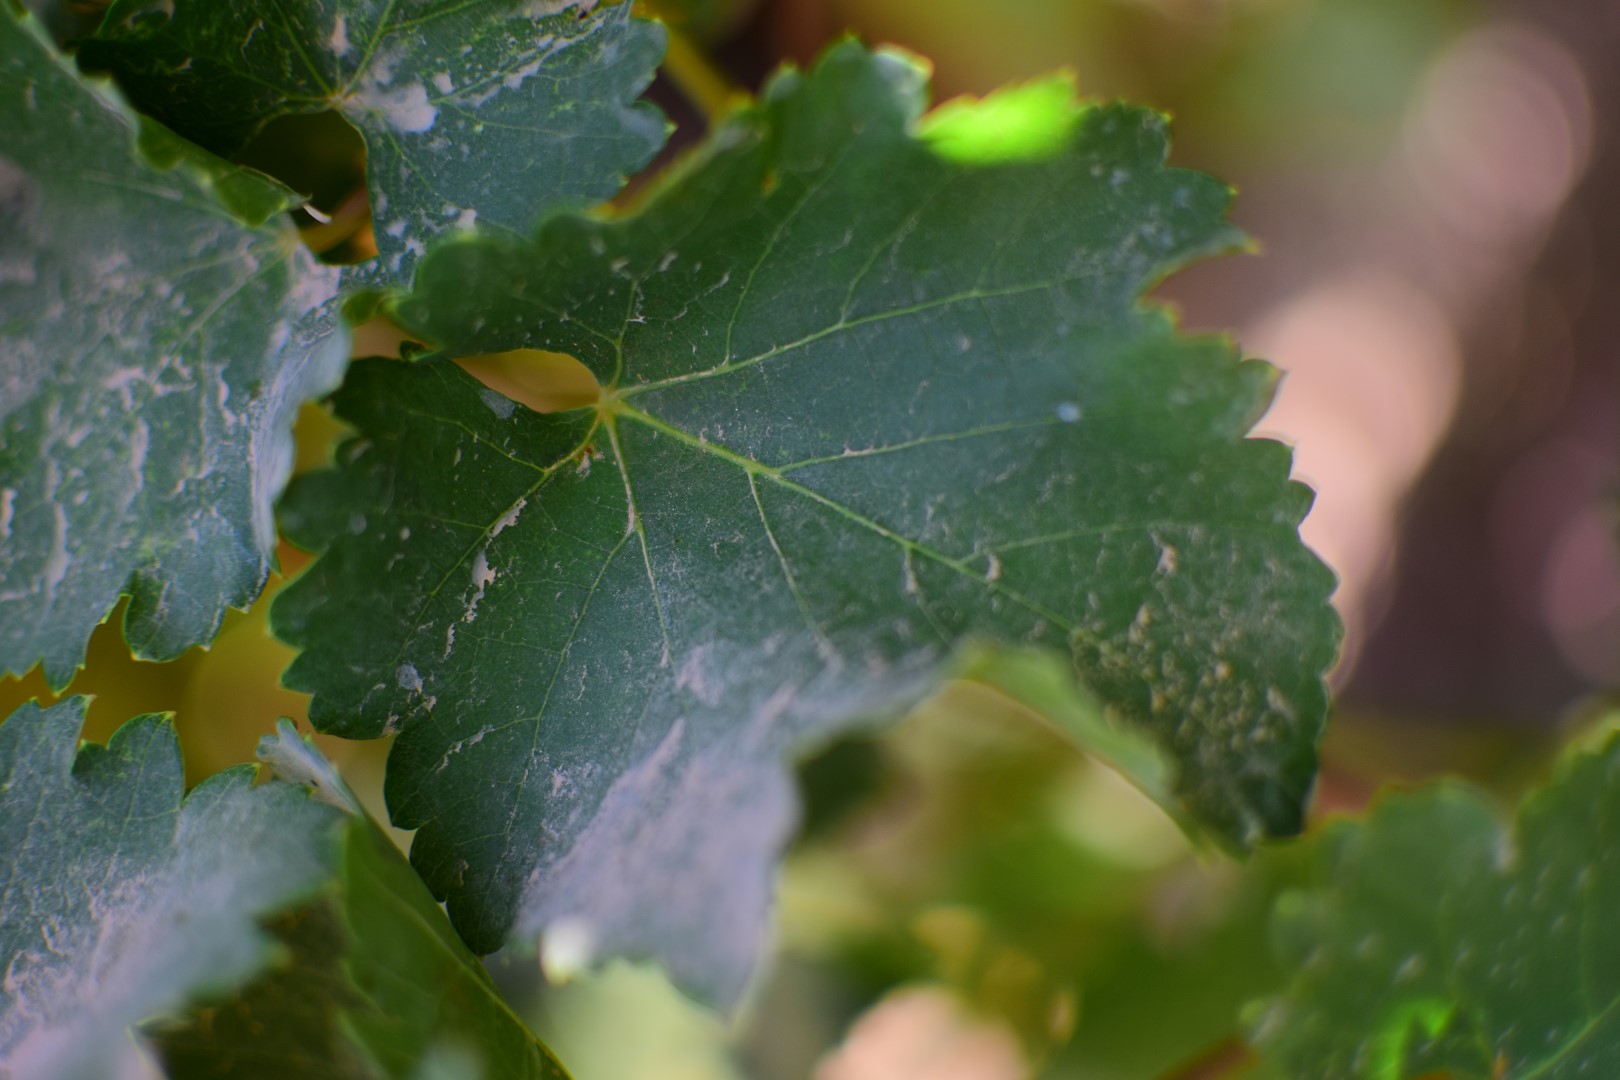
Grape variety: Frinsi